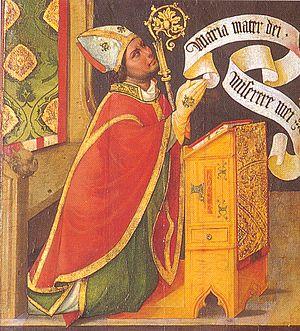
Berthold von Zollern est prince-évêque d'Eichstätt de 1351 à sa mort.